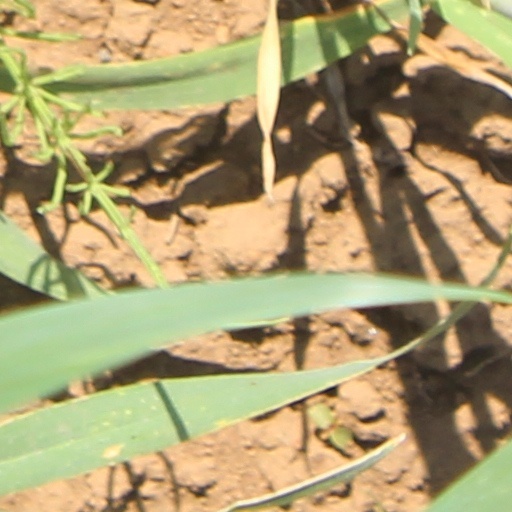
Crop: wheat